Backbone network

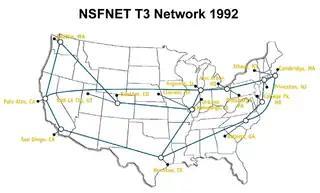
A diagram of a nationwide network backbone.

A backbone or core network is a part of a computer network which interconnects networks, providing a path for the exchange of information between different LANs or subnetworks. A backbone can tie together diverse networks in the same building, in different buildings in a campus environment, or over wide areas. Normally, the backbone's capacity is greater than the networks connected to it.